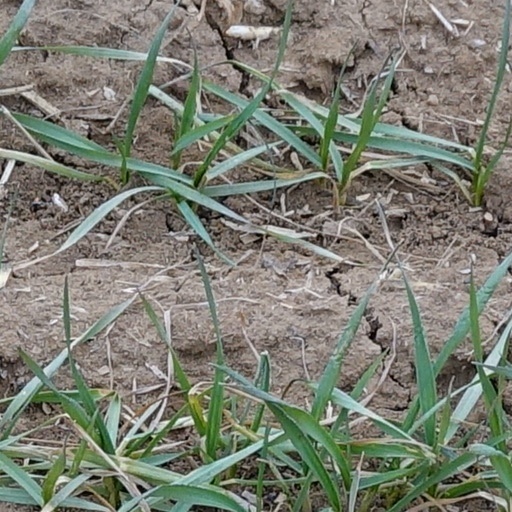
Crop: wheat